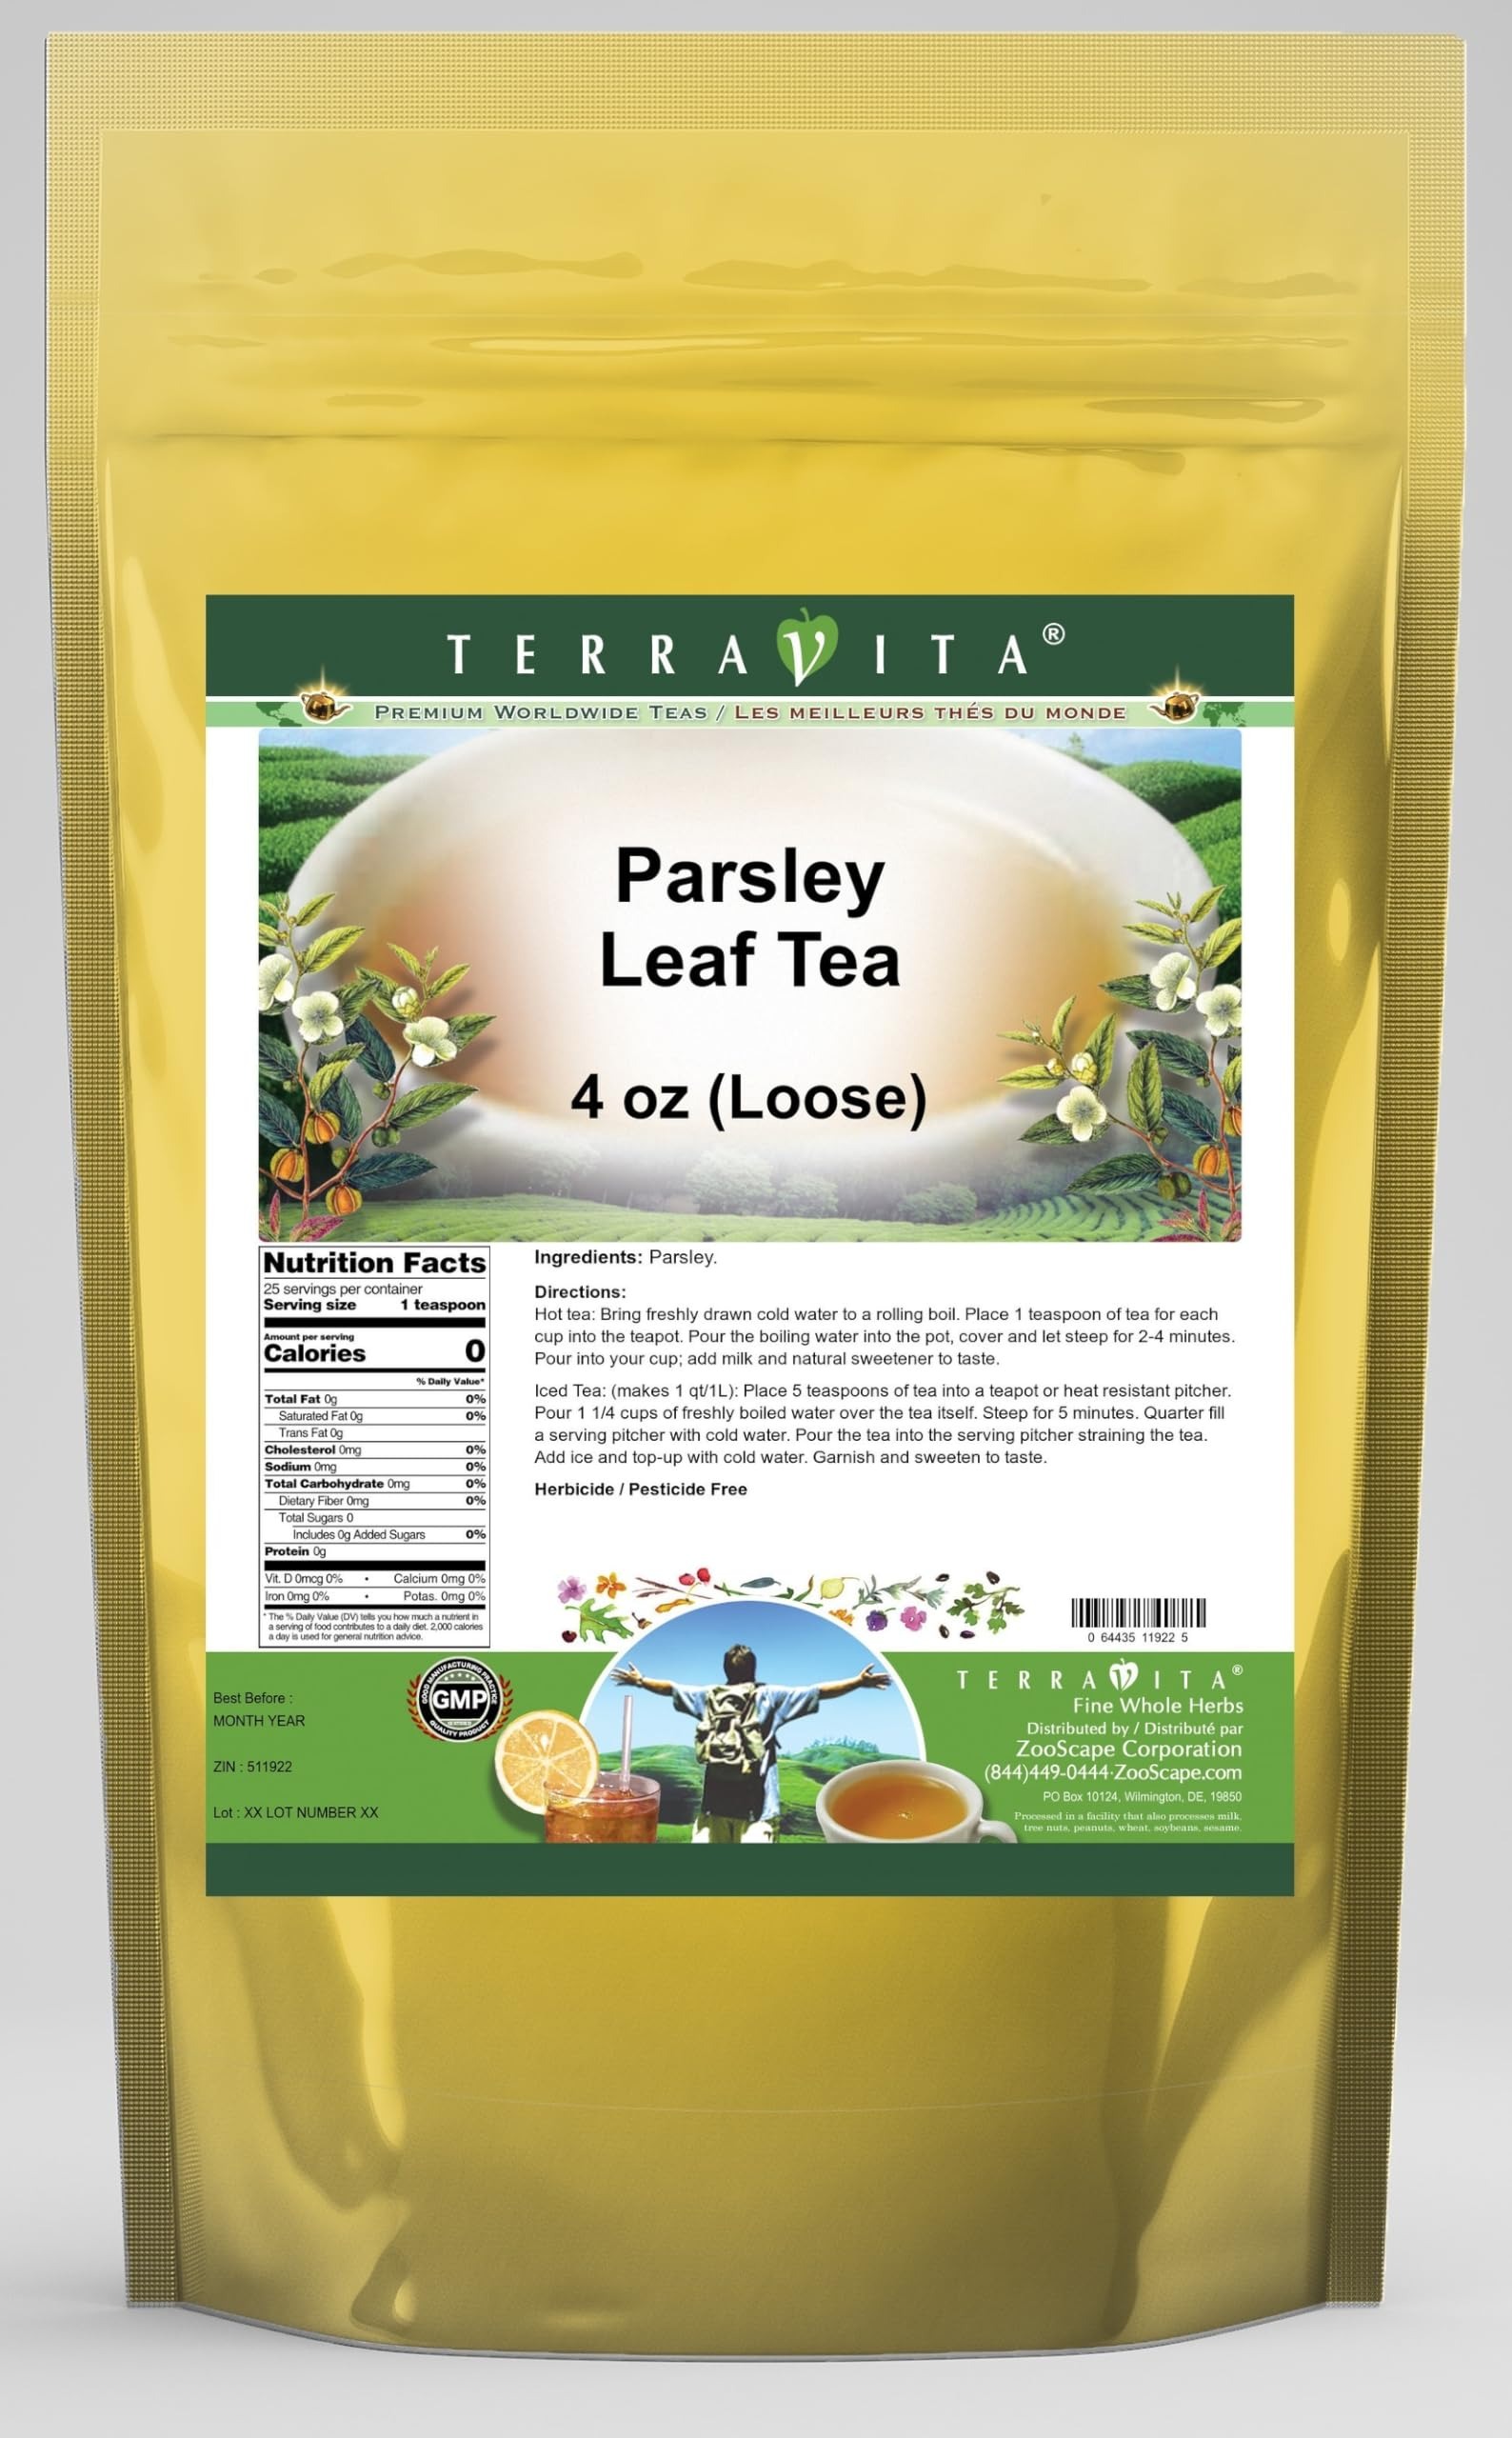
Item Name: Parsley Leaf Tea (Loose) (4 oz, ZIN: 511922) - 3 Pack
Bullet Point 1: Parsley Leaf Tea (Loose) (4 oz, ZIN: 511922)
Bullet Point 2: No fillers.
Bullet Point 3: Manufacturer: TerraVita
Bullet Point 4: Size: 4 oz
Bullet Point 5: Loose Leaf Herbal Tea - Packed in a convenient upright pouch!
Product Description: Parsley Leaf Tea (Loose) (4 oz, ZIN: 511922)<BR><BR>Packaged in the United States in a GMP certified facility (Good Manufacturing Practice).<BR><BR>No fillers.<BR><BR>Manufacturer: TerraVita<BR><BR>Size: 4 oz<BR><BR>Loose Leaf Herbal Tea - Packed in a convenient upright pouch!<BR><BR>Ingredients: Parsley
Value: 12.0
Unit: Ounce

Price: 52